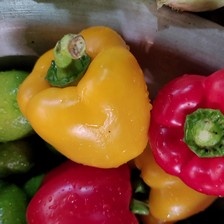
Label: capsicum